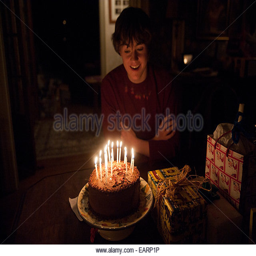
a teenage boy prepares to blow out the candles on his birthday cake